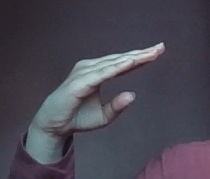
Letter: jeem